Iranian Jews

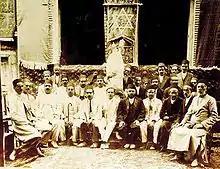

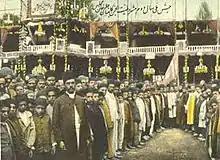

During the reign of the Safavids (1502–1794), they proclaimed Shi'a Islam the state religion. This led to a deterioration in their treatment of Persian Jews. Safavids Shi'ism assigns importance to the issues of ritual purity – "tahara". Non-Muslims, including Jews, are deemed to be ritually unclean – "najis". Any physical contact would require Shi'as to undertake ritual purification before doing regular prayers. Thus, Persian rulers, and the general populace, sought to limit physical contact between Muslims and Jews. Jews were excluded from public baths used by Muslims. They were forbidden to go outside during rain or snow, as an "impurity" could be washed from them upon a Muslim.